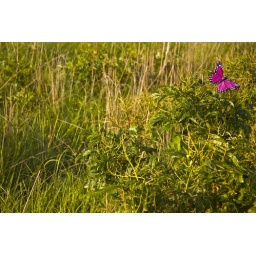
butterfly in fieldbutterfly in field good - Copy